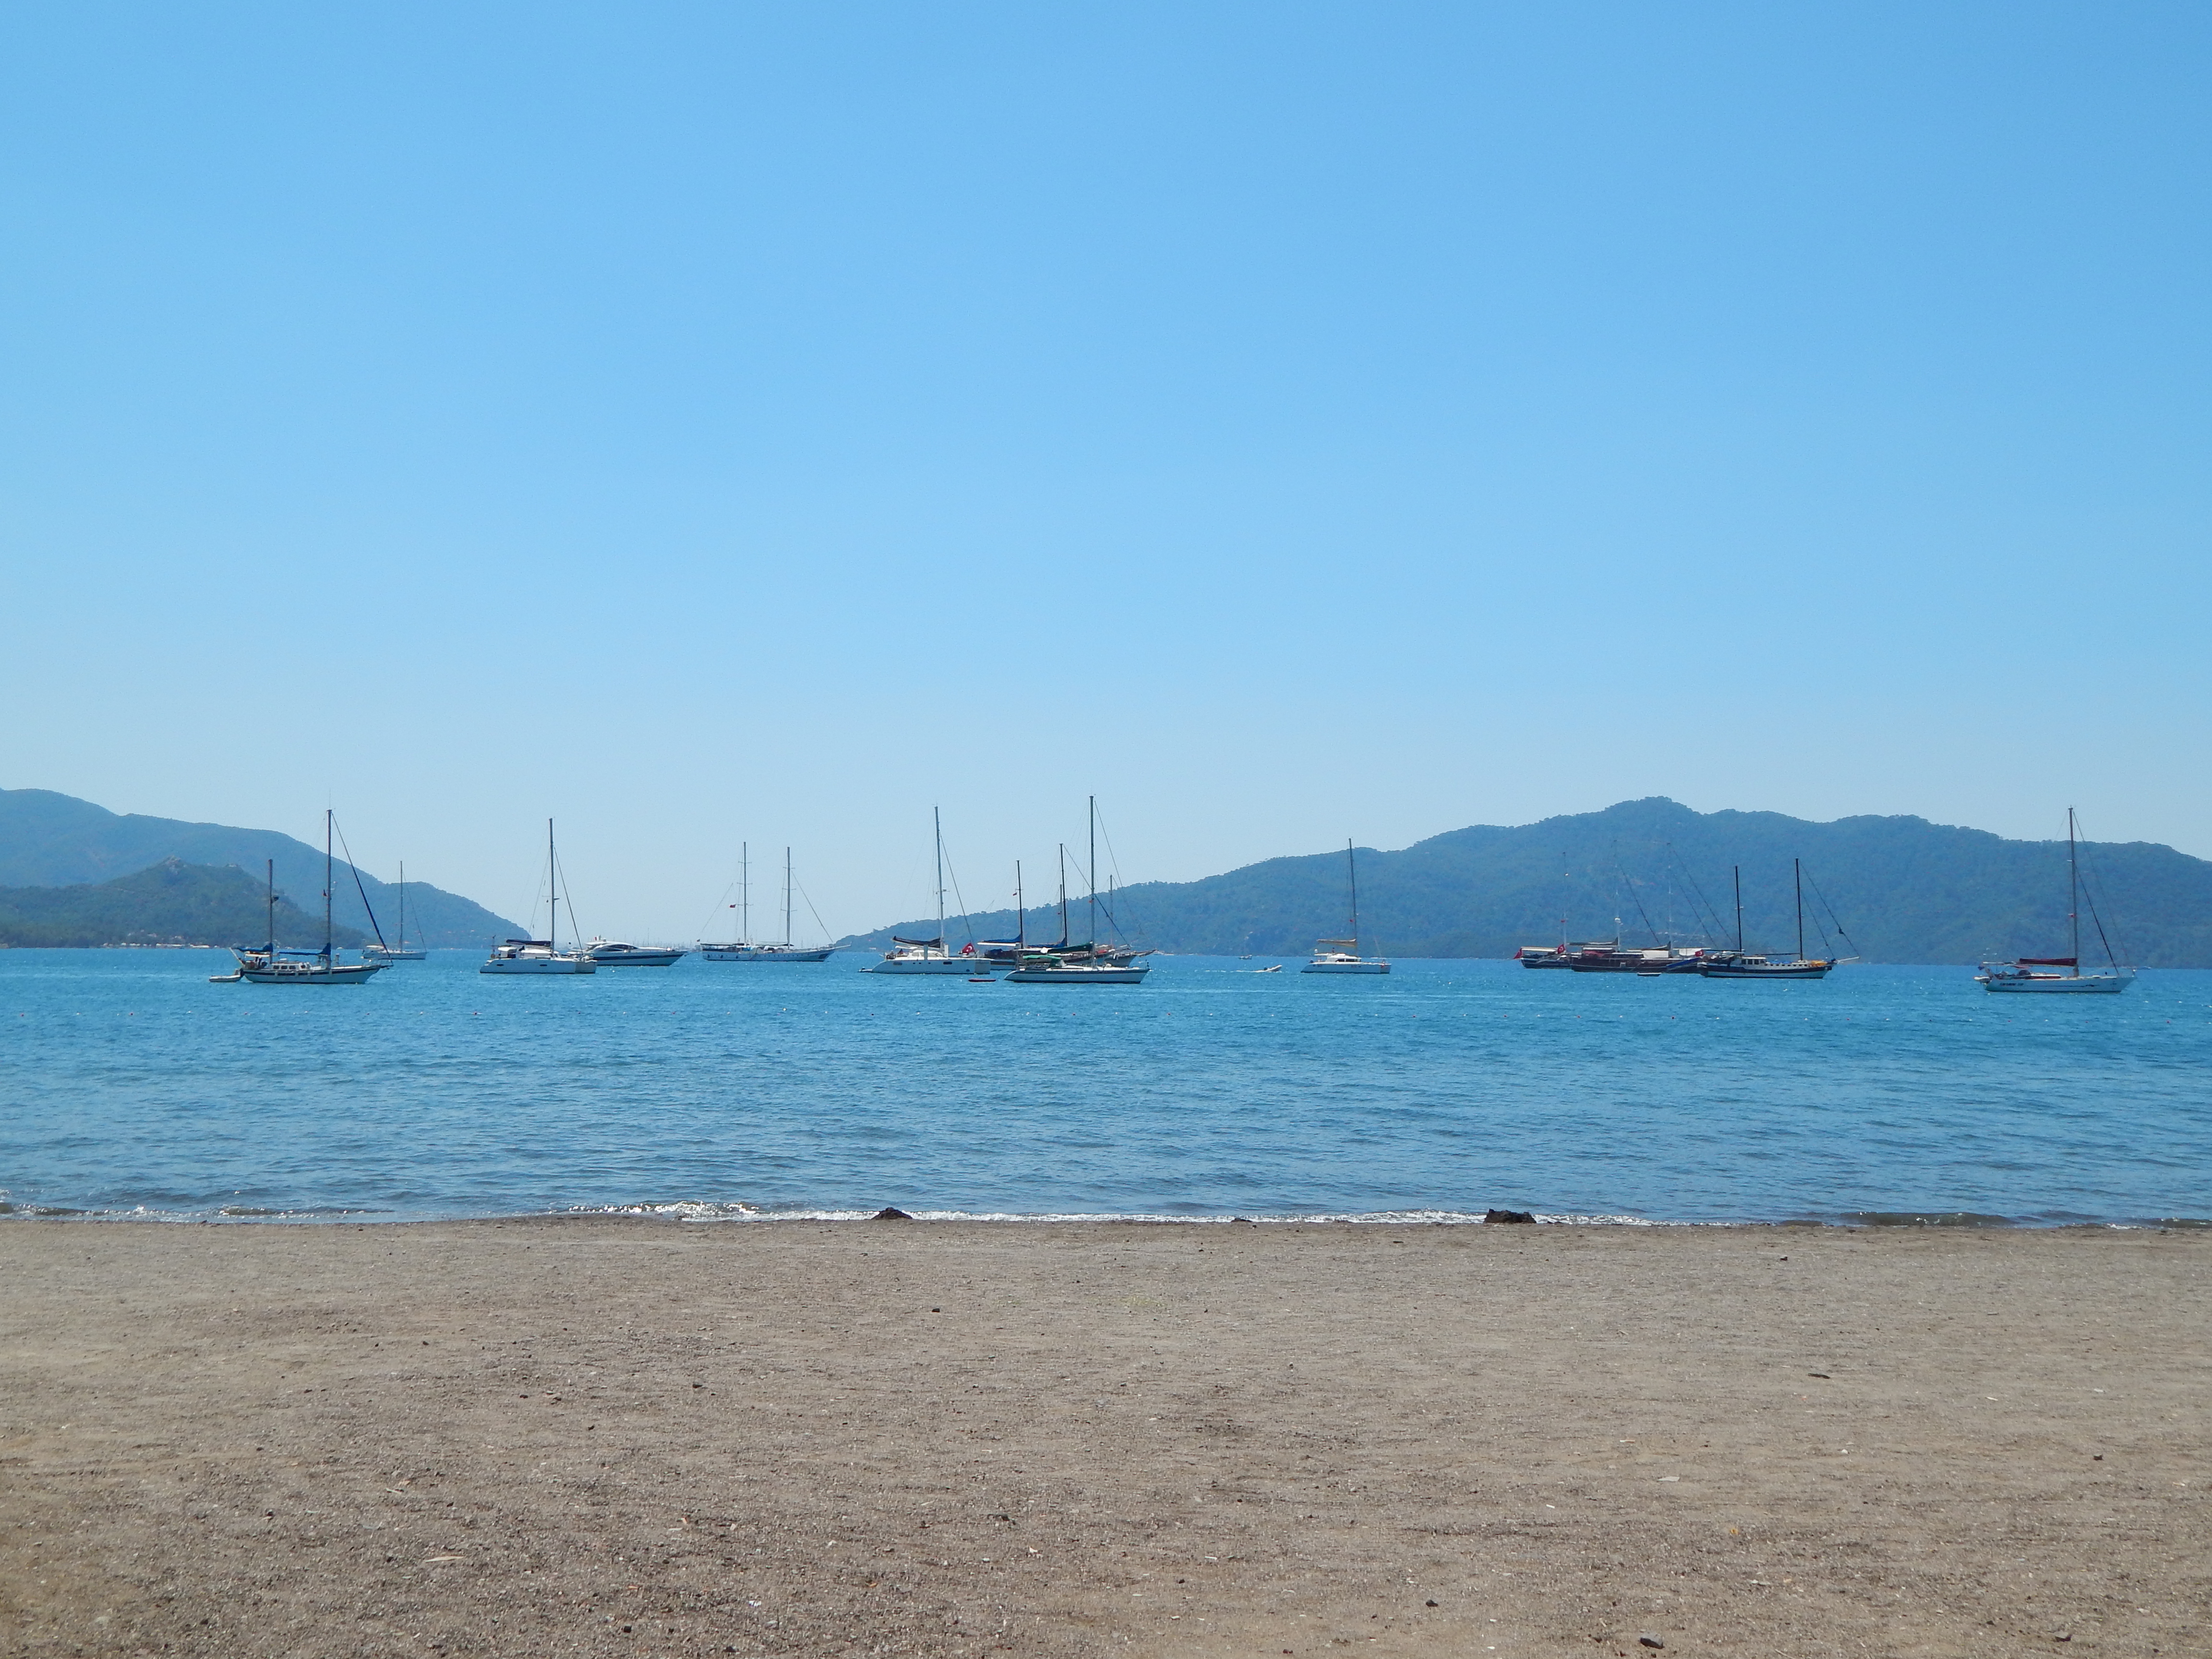
nature, sea, coastal and oceanic landforms, body of water, sky, ocean, coast, beach, water, shore, bay, horizon, boat, promontory, calm, island, vacation, tourism, cape, inlet, tree